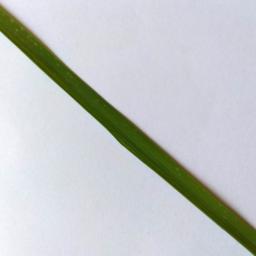
Label: Rice___Healthy